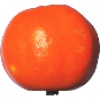
Label: clementine